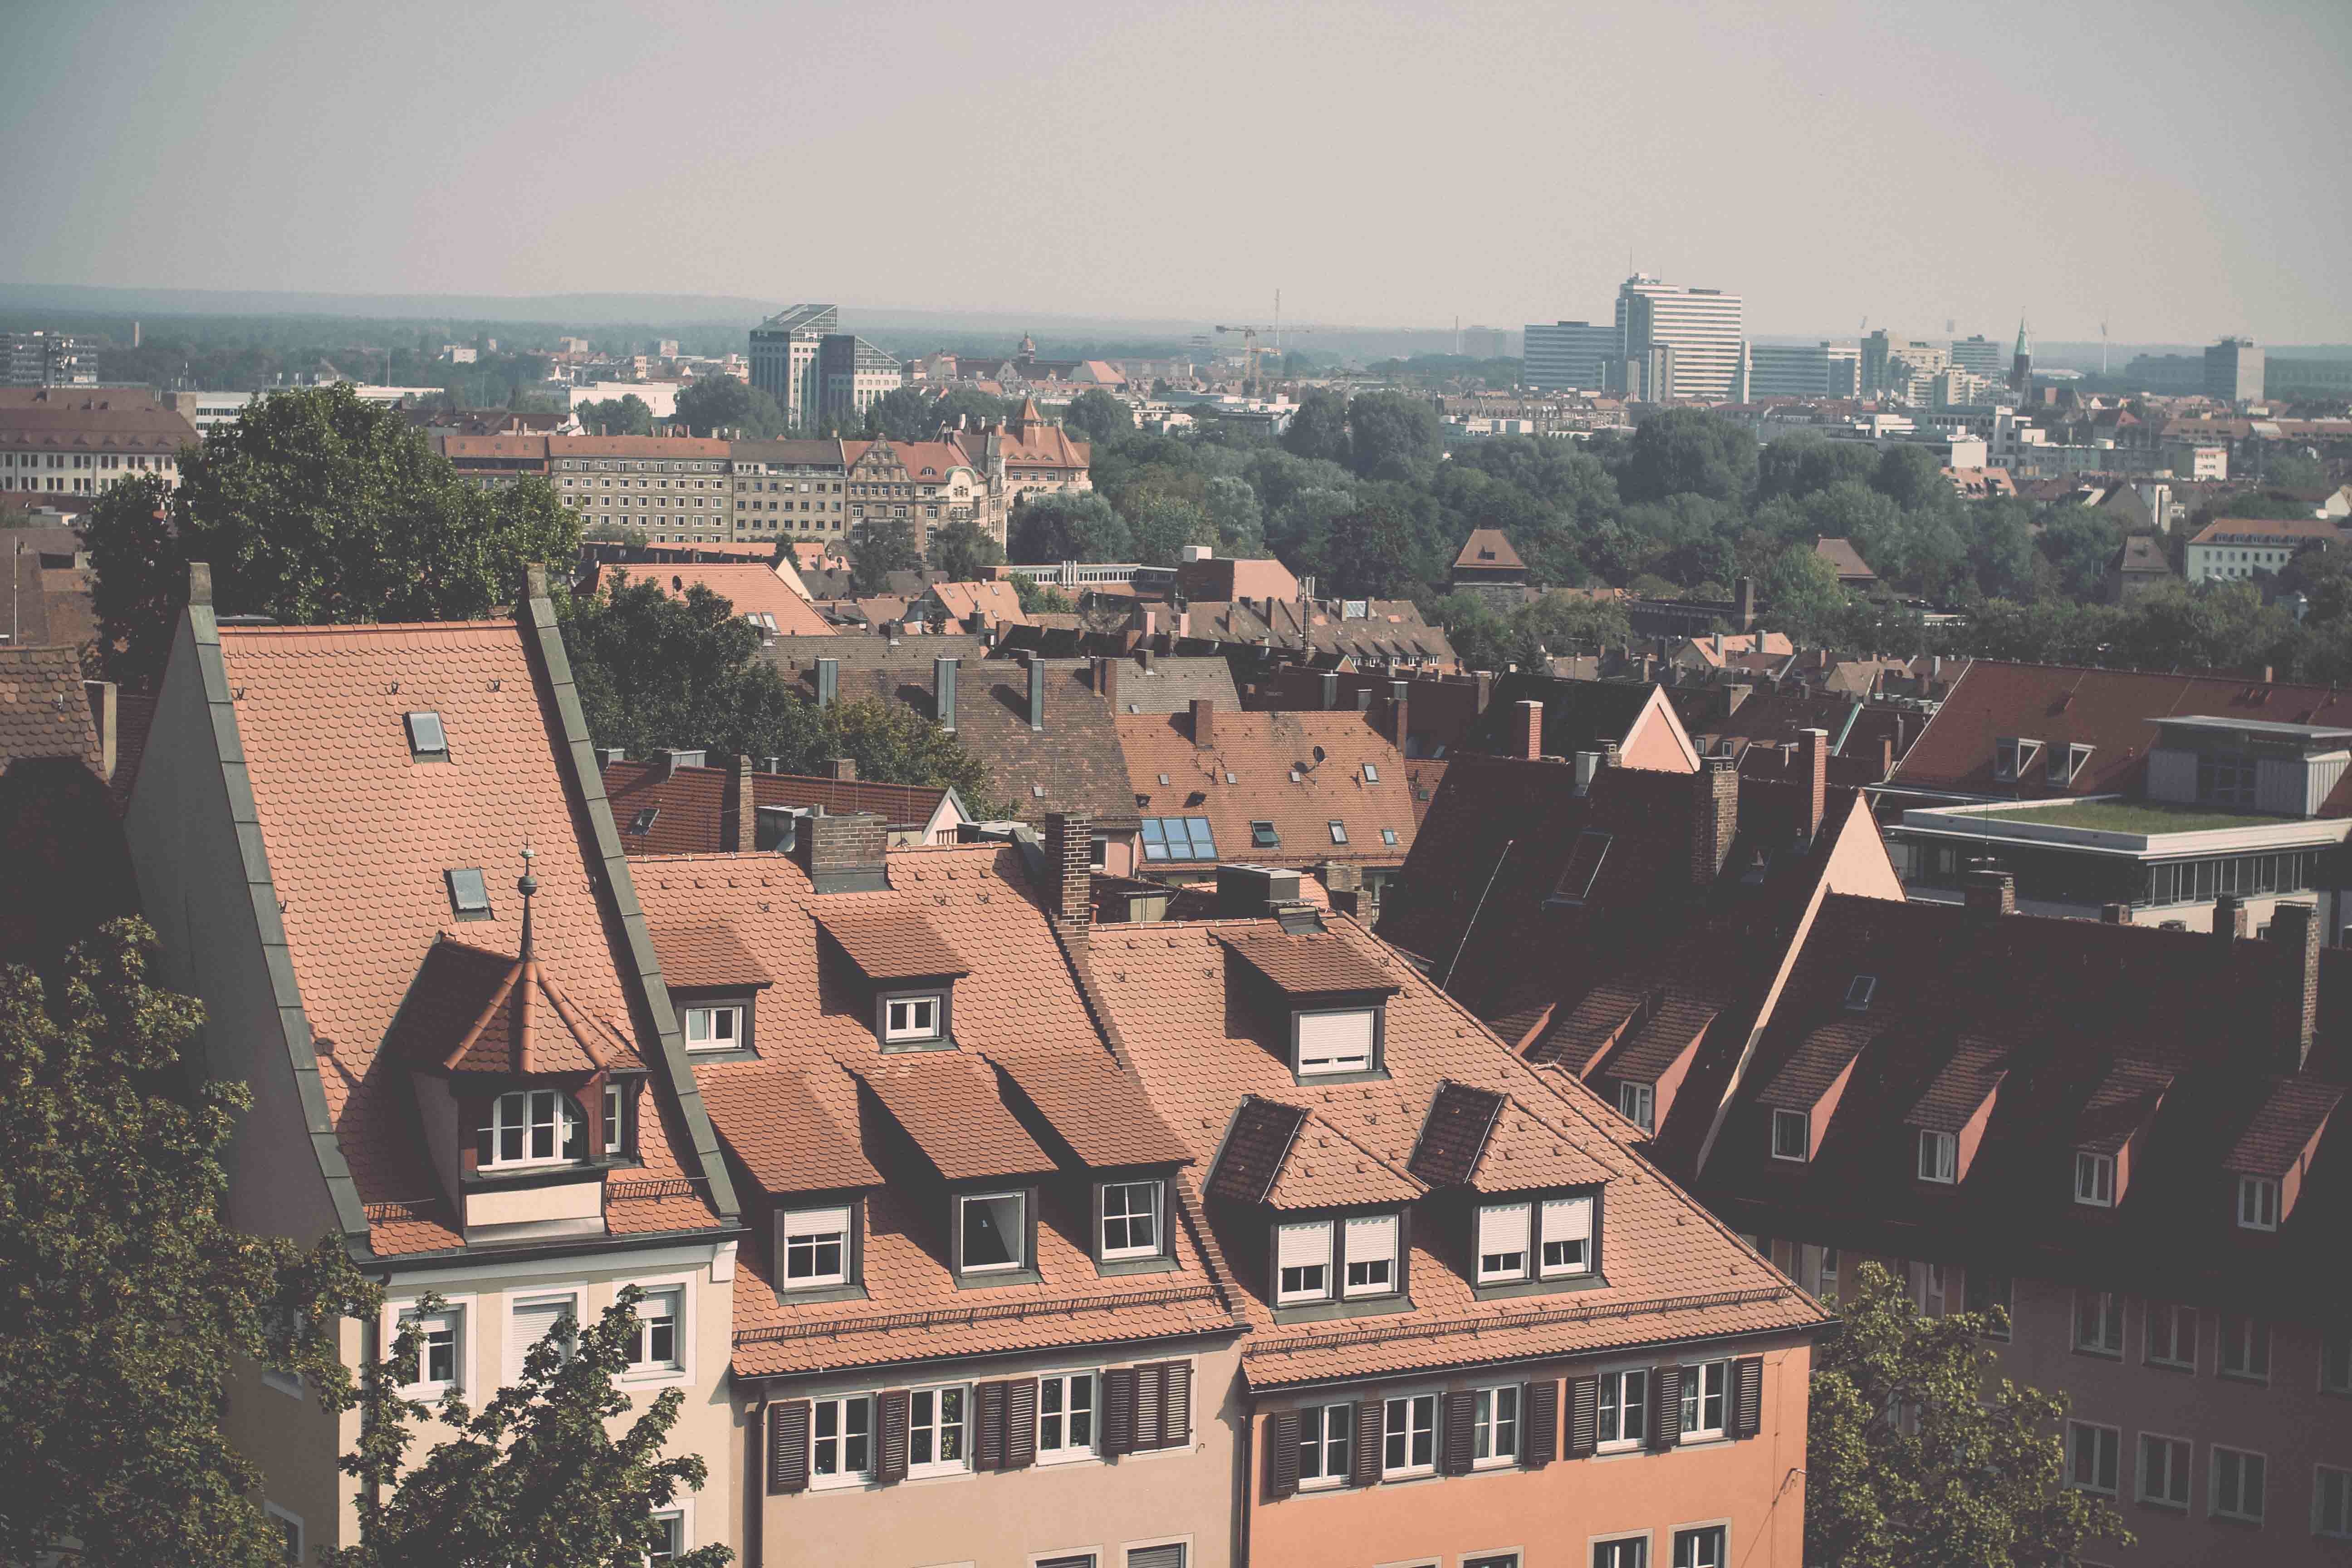
skyline, photography, town, city, cityscape, downtown, landmark, metropolis, neighbourhood, aerial photography, urban area, residential area, human settlement